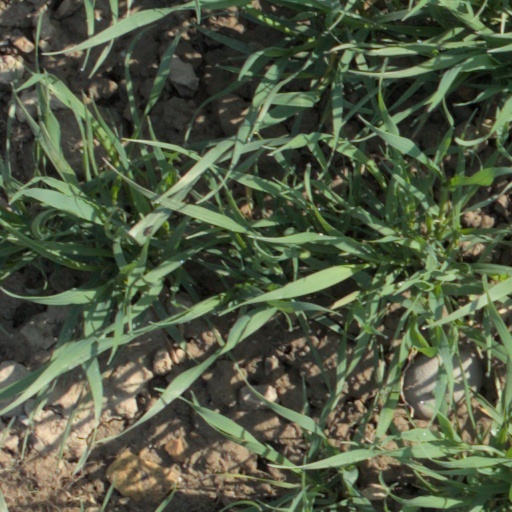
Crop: wheat